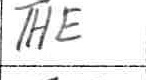
Label: the